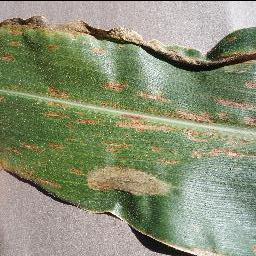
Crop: corn
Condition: (maize)_cercospora_spot_gray_spot